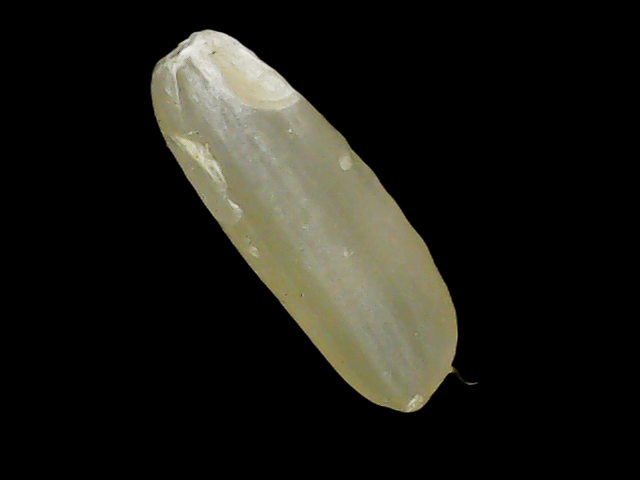
Rice variety: Binadhan11